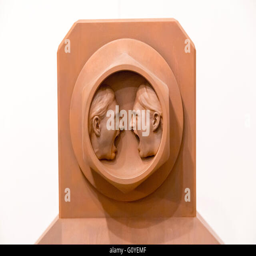
art pieces from various artists in 10th edition of the annual contemporary